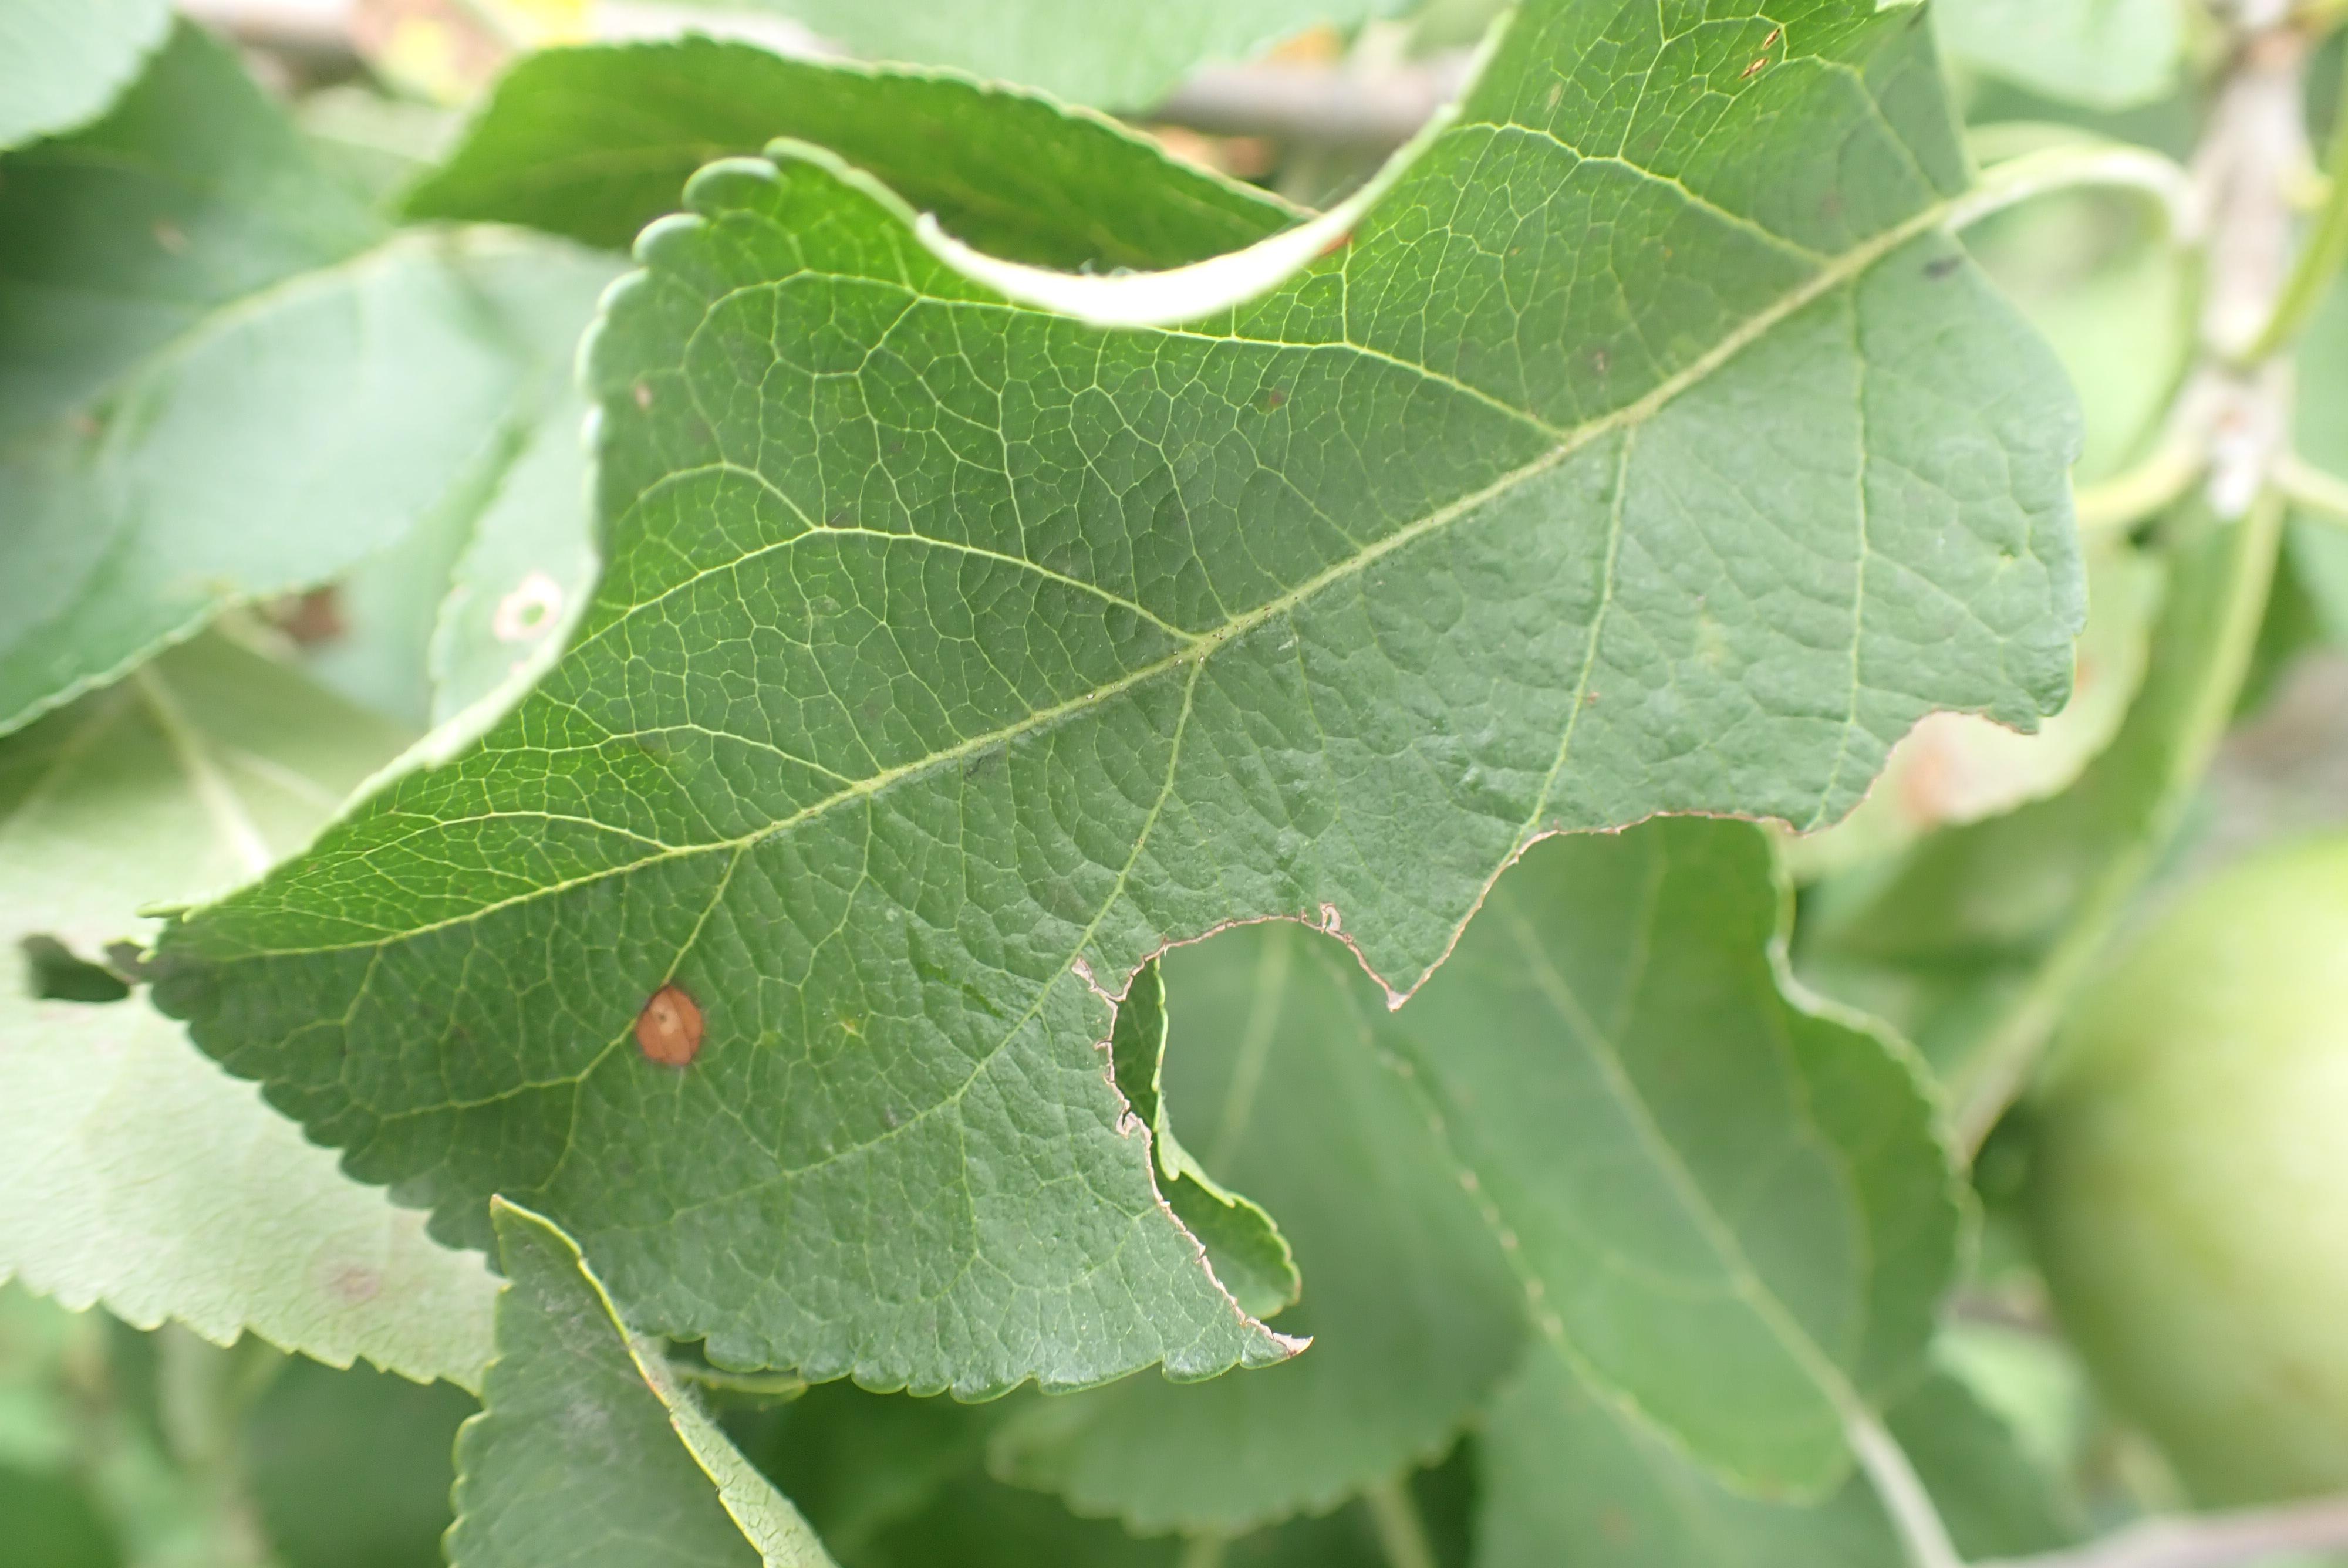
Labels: frog_eye_leaf_spot